Front line

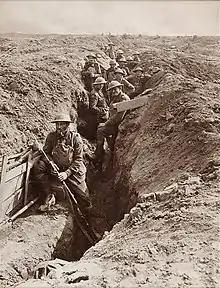
Australian soldiers in a front-line trench during World War I. Photograph taken by Capt. F. Hurley, sometime between August 1917 and August 1918.

A front line (alternatively front-line or frontline) in military terminology is the position(s) closest to the area of conflict of an armed force's personnel and equipment, usually referring to land forces. When a front (an intentional or unintentional boundary) between opposing sides forms, the front line is the area where each side's forces are engaged in conflict. Leaders have often fought at the front lines either purposefully or due to a collapse in battle formation. While a calculated risk, fighting on the front has in instances reduced communication and heightened morale. The front is in direct contrast to the rear, which is the position furthest from conflict.